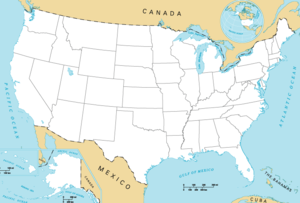
Kontinentale USA
Kort som viser de 48 delstater i det kontinentale USA. De to delstater som ikke omfattes af begrebet, Alaska og Hawaii, er tegnet nederst til venstre.
Det kontinentale USA betegner de 48 sammenhængende delstater i USA som ligger mellem Canada i nord og Mexico i syd. Dette omfatter alle landets delstater bortset fra Alaska og Hawaii.